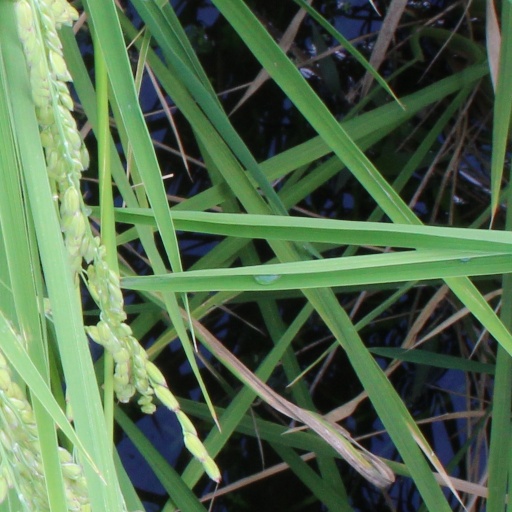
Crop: rice